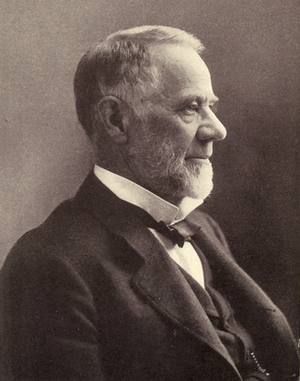
Henry Gassaway Davis est un homme d'affaires et un homme politique américain, membre du Parti démocrate.